107th Attack Wing

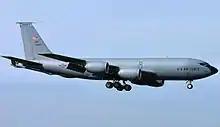
136th Air Refueling Squadron - Boeing KC-135R-BN Stratotanker 64-14839

With the arrival of the KC-135R Stratotanker in March 1994, the 107th Fighter Wing converted from an air defense to an aerial refueling mission and was re-designated as the 107th Air Refueling Wing. The wing also used the KC-135R as a cargo and passenger transport.